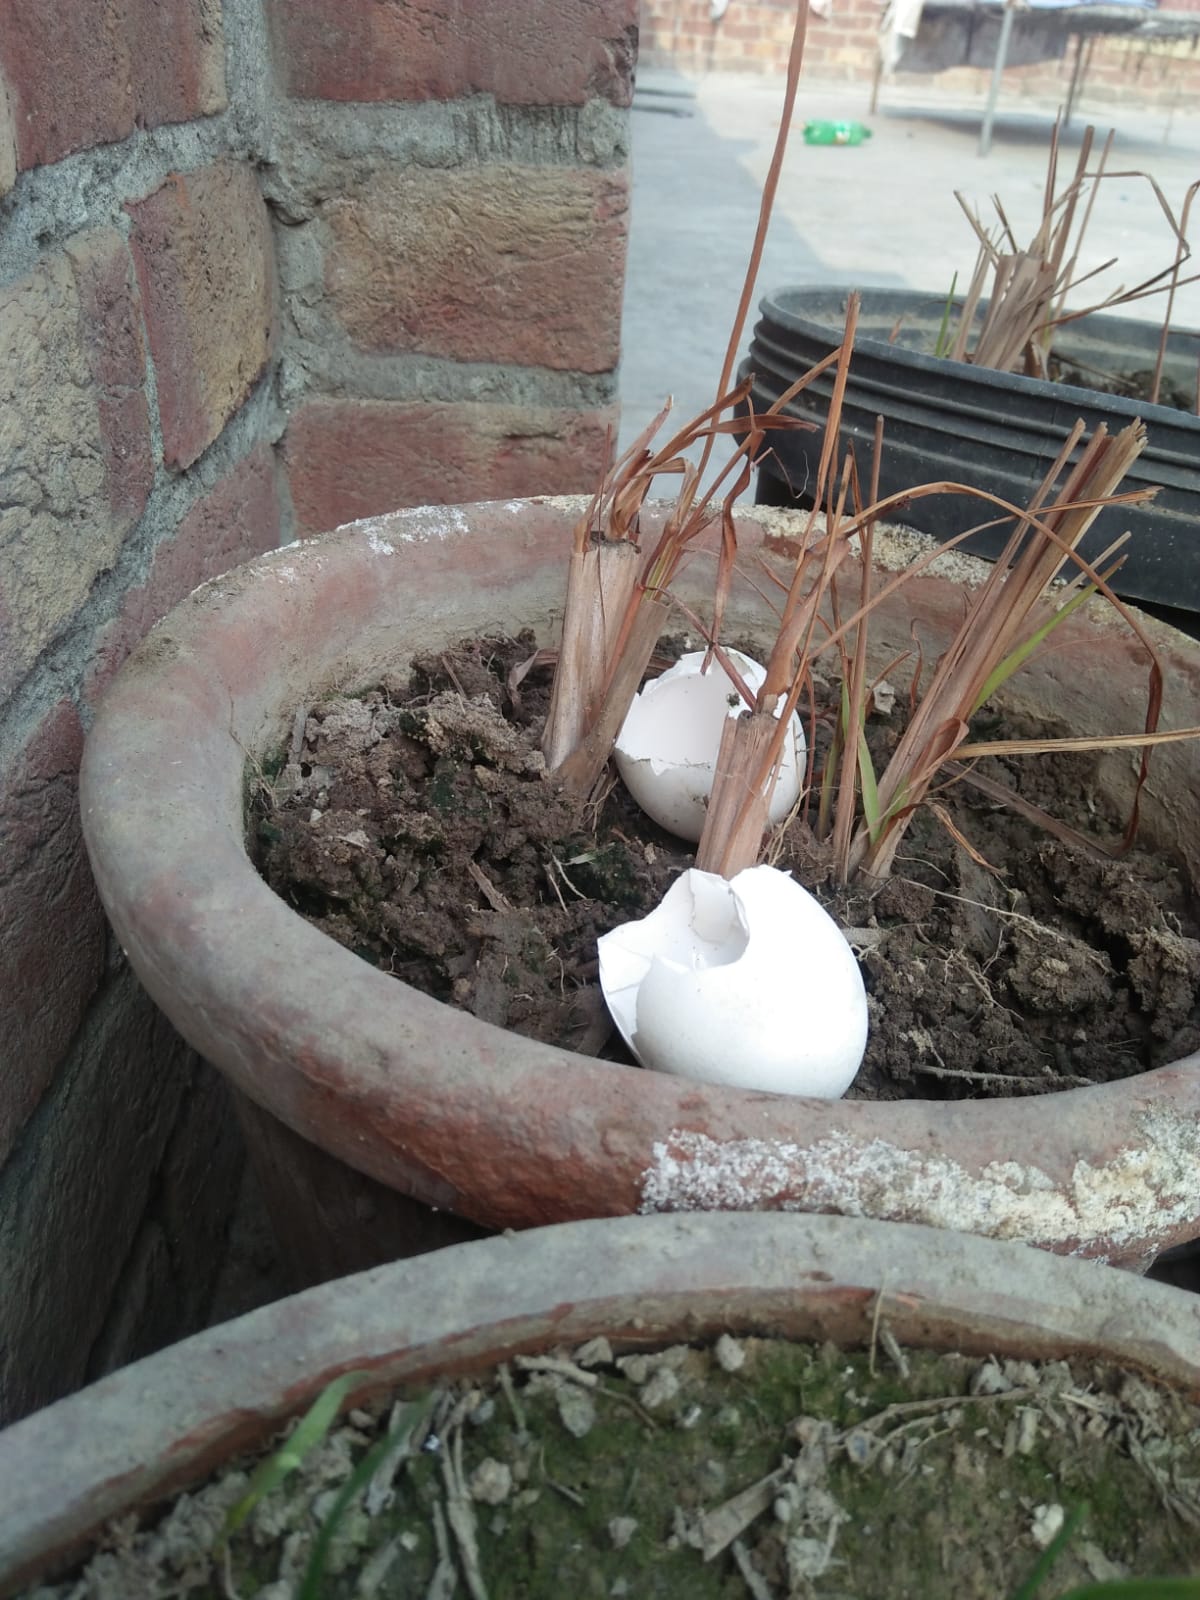
Label: eggshells